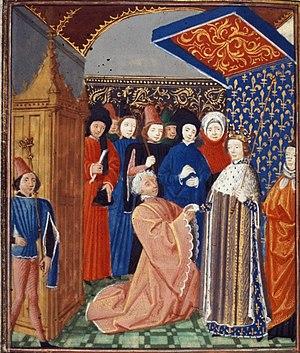
Gaston Fébus rencontre Charles VI à Toulouse.
Gaston III de Foix-Béarn dit Fébus est un prince pyrénéen, écrivain et poète en langue d'oc et française, né le 30 avril 1331 à Orthez et mort le 1ᵉʳ août 1391 à L'Hôpital-d'Orion.